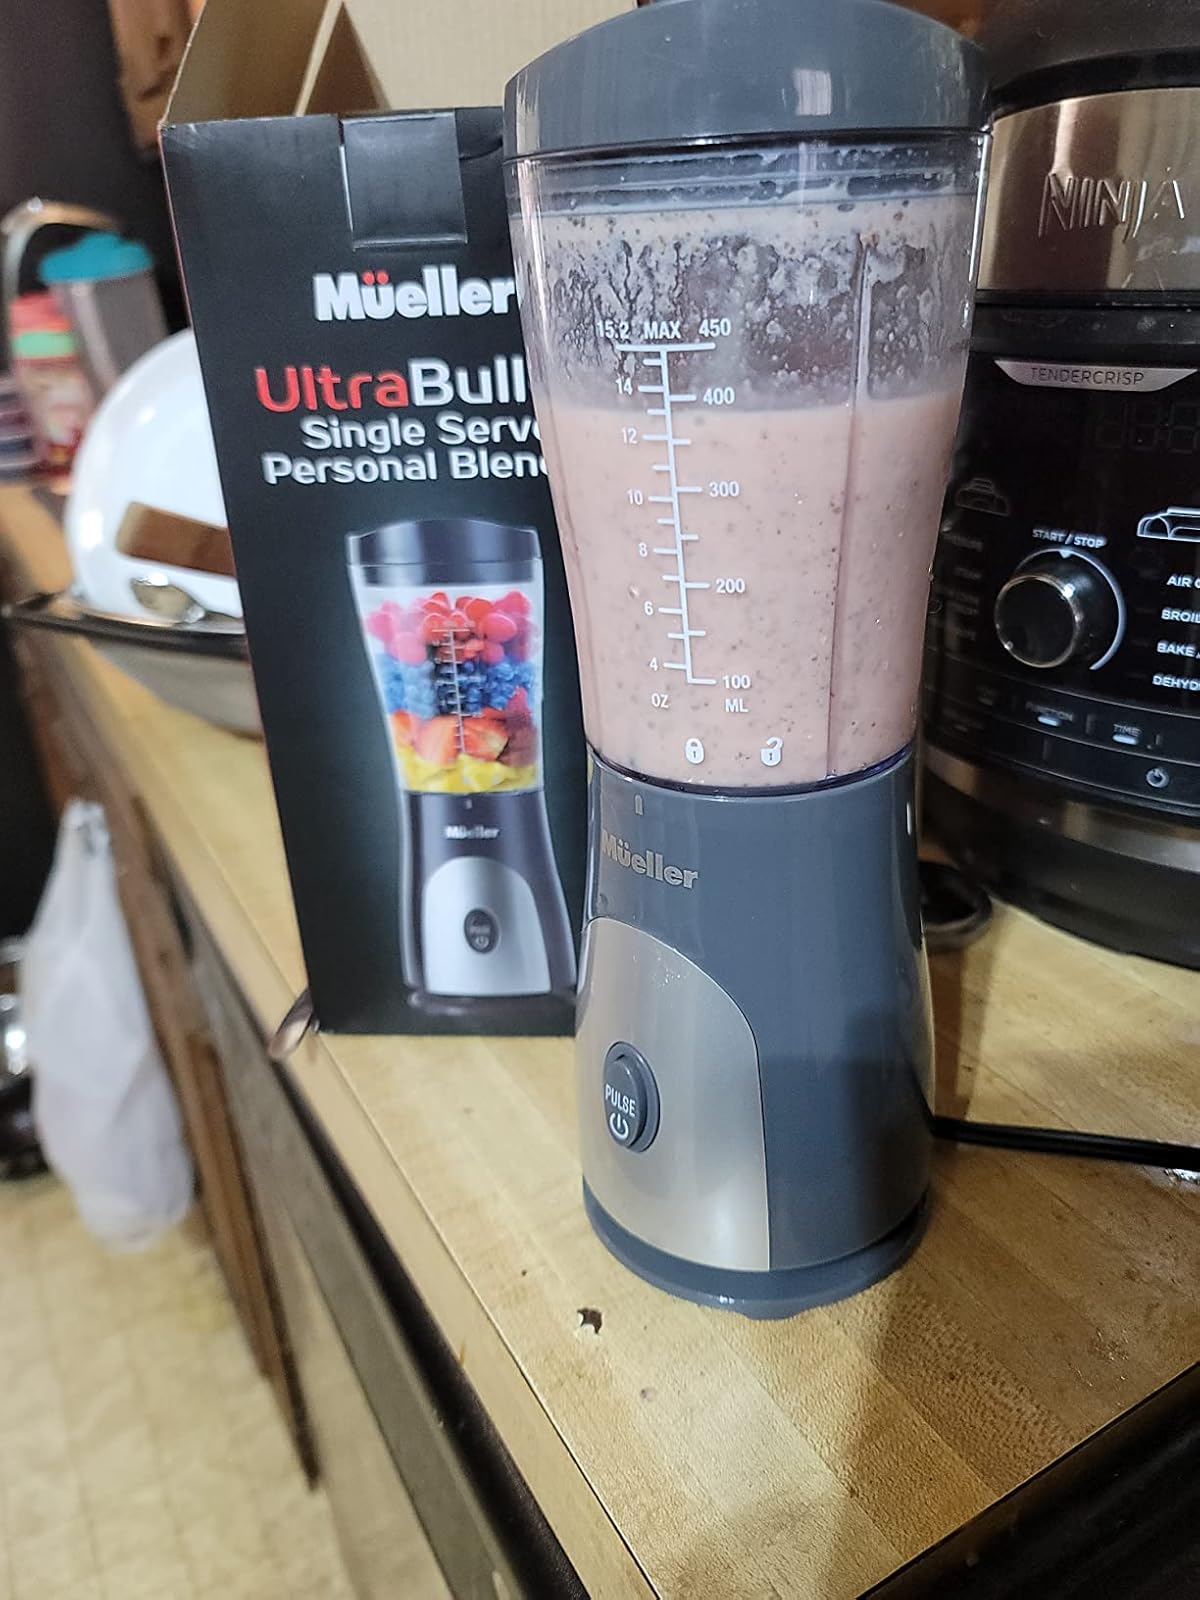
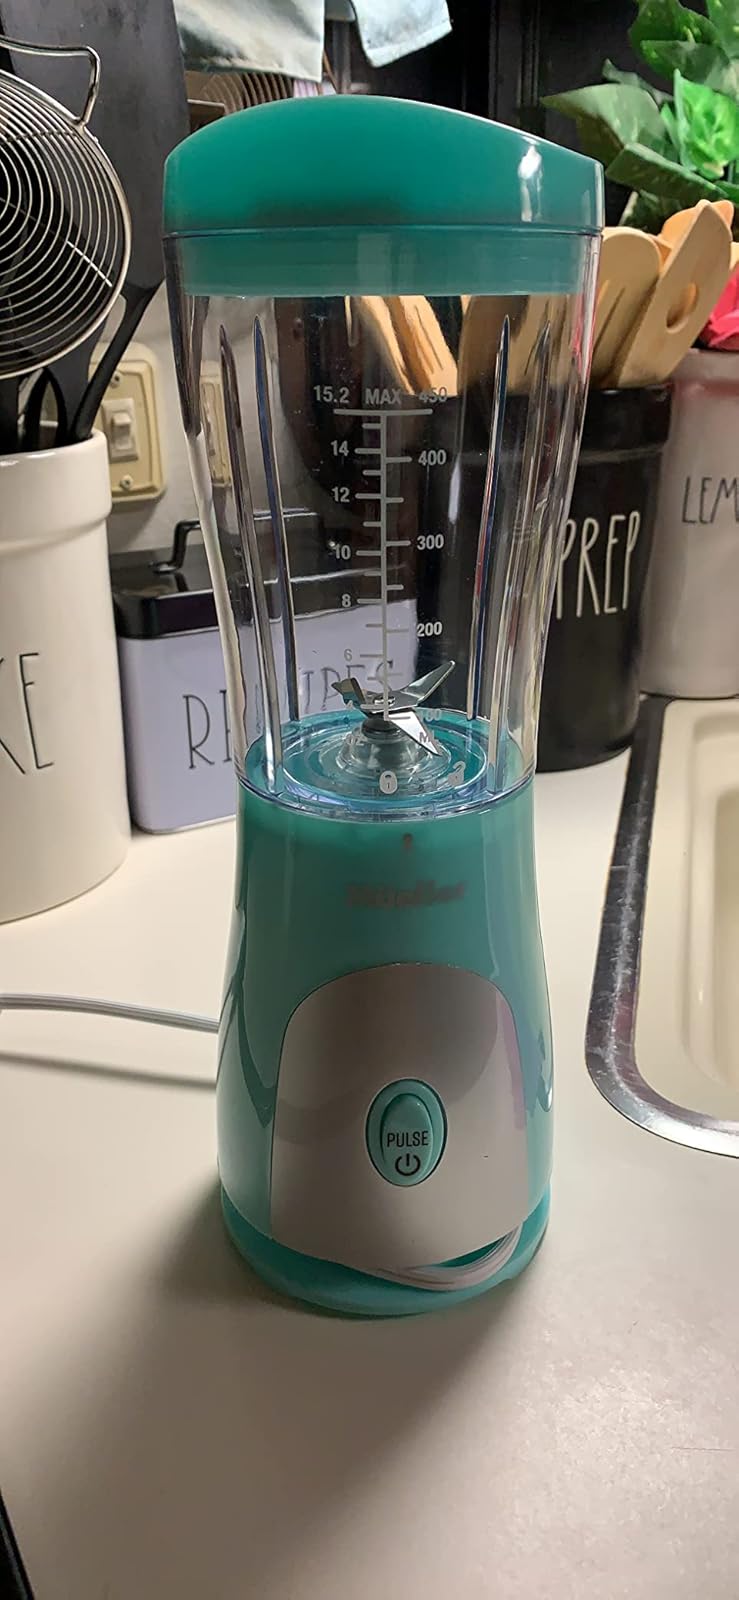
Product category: items_blender
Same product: no